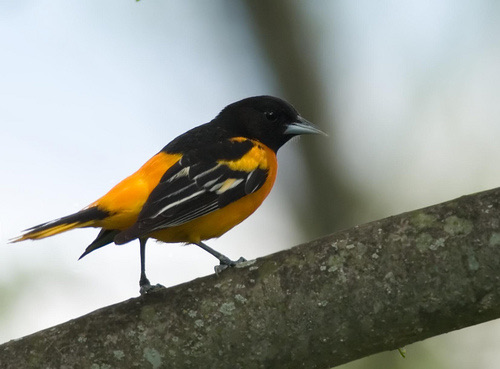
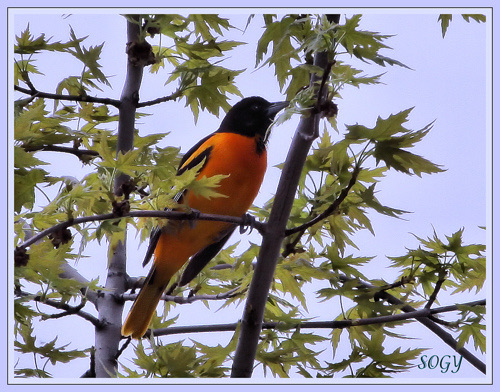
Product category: misc
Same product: yes